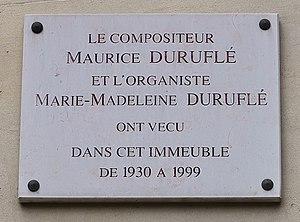
Plaque Maurice et Marie-Madeleine Duruflé, 6 place du Panthéon (Paris, 5e).
Maurice Duruflé, né à Louviers le 11 janvier 1902 et mort à Louveciennes le 16 juin 1986, est un organiste et compositeur français.
Marie-Madeleine Duruflé, née Chevalier le 8 mai 1921 à Marseille et morte le 5 octobre 1999 à Paris, est une organiste de renommée internationale et professeur.
La place du Panthéon est une place du 5ᵉ arrondissement de Paris, s'étendant devant le Panthéon.